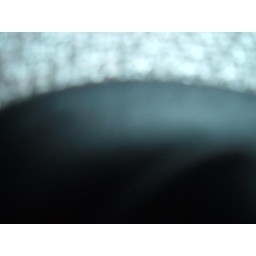
I snapped this close-up of Alan's car door by accident, getting out of the vehicle, but I thought it turned out interestingly.